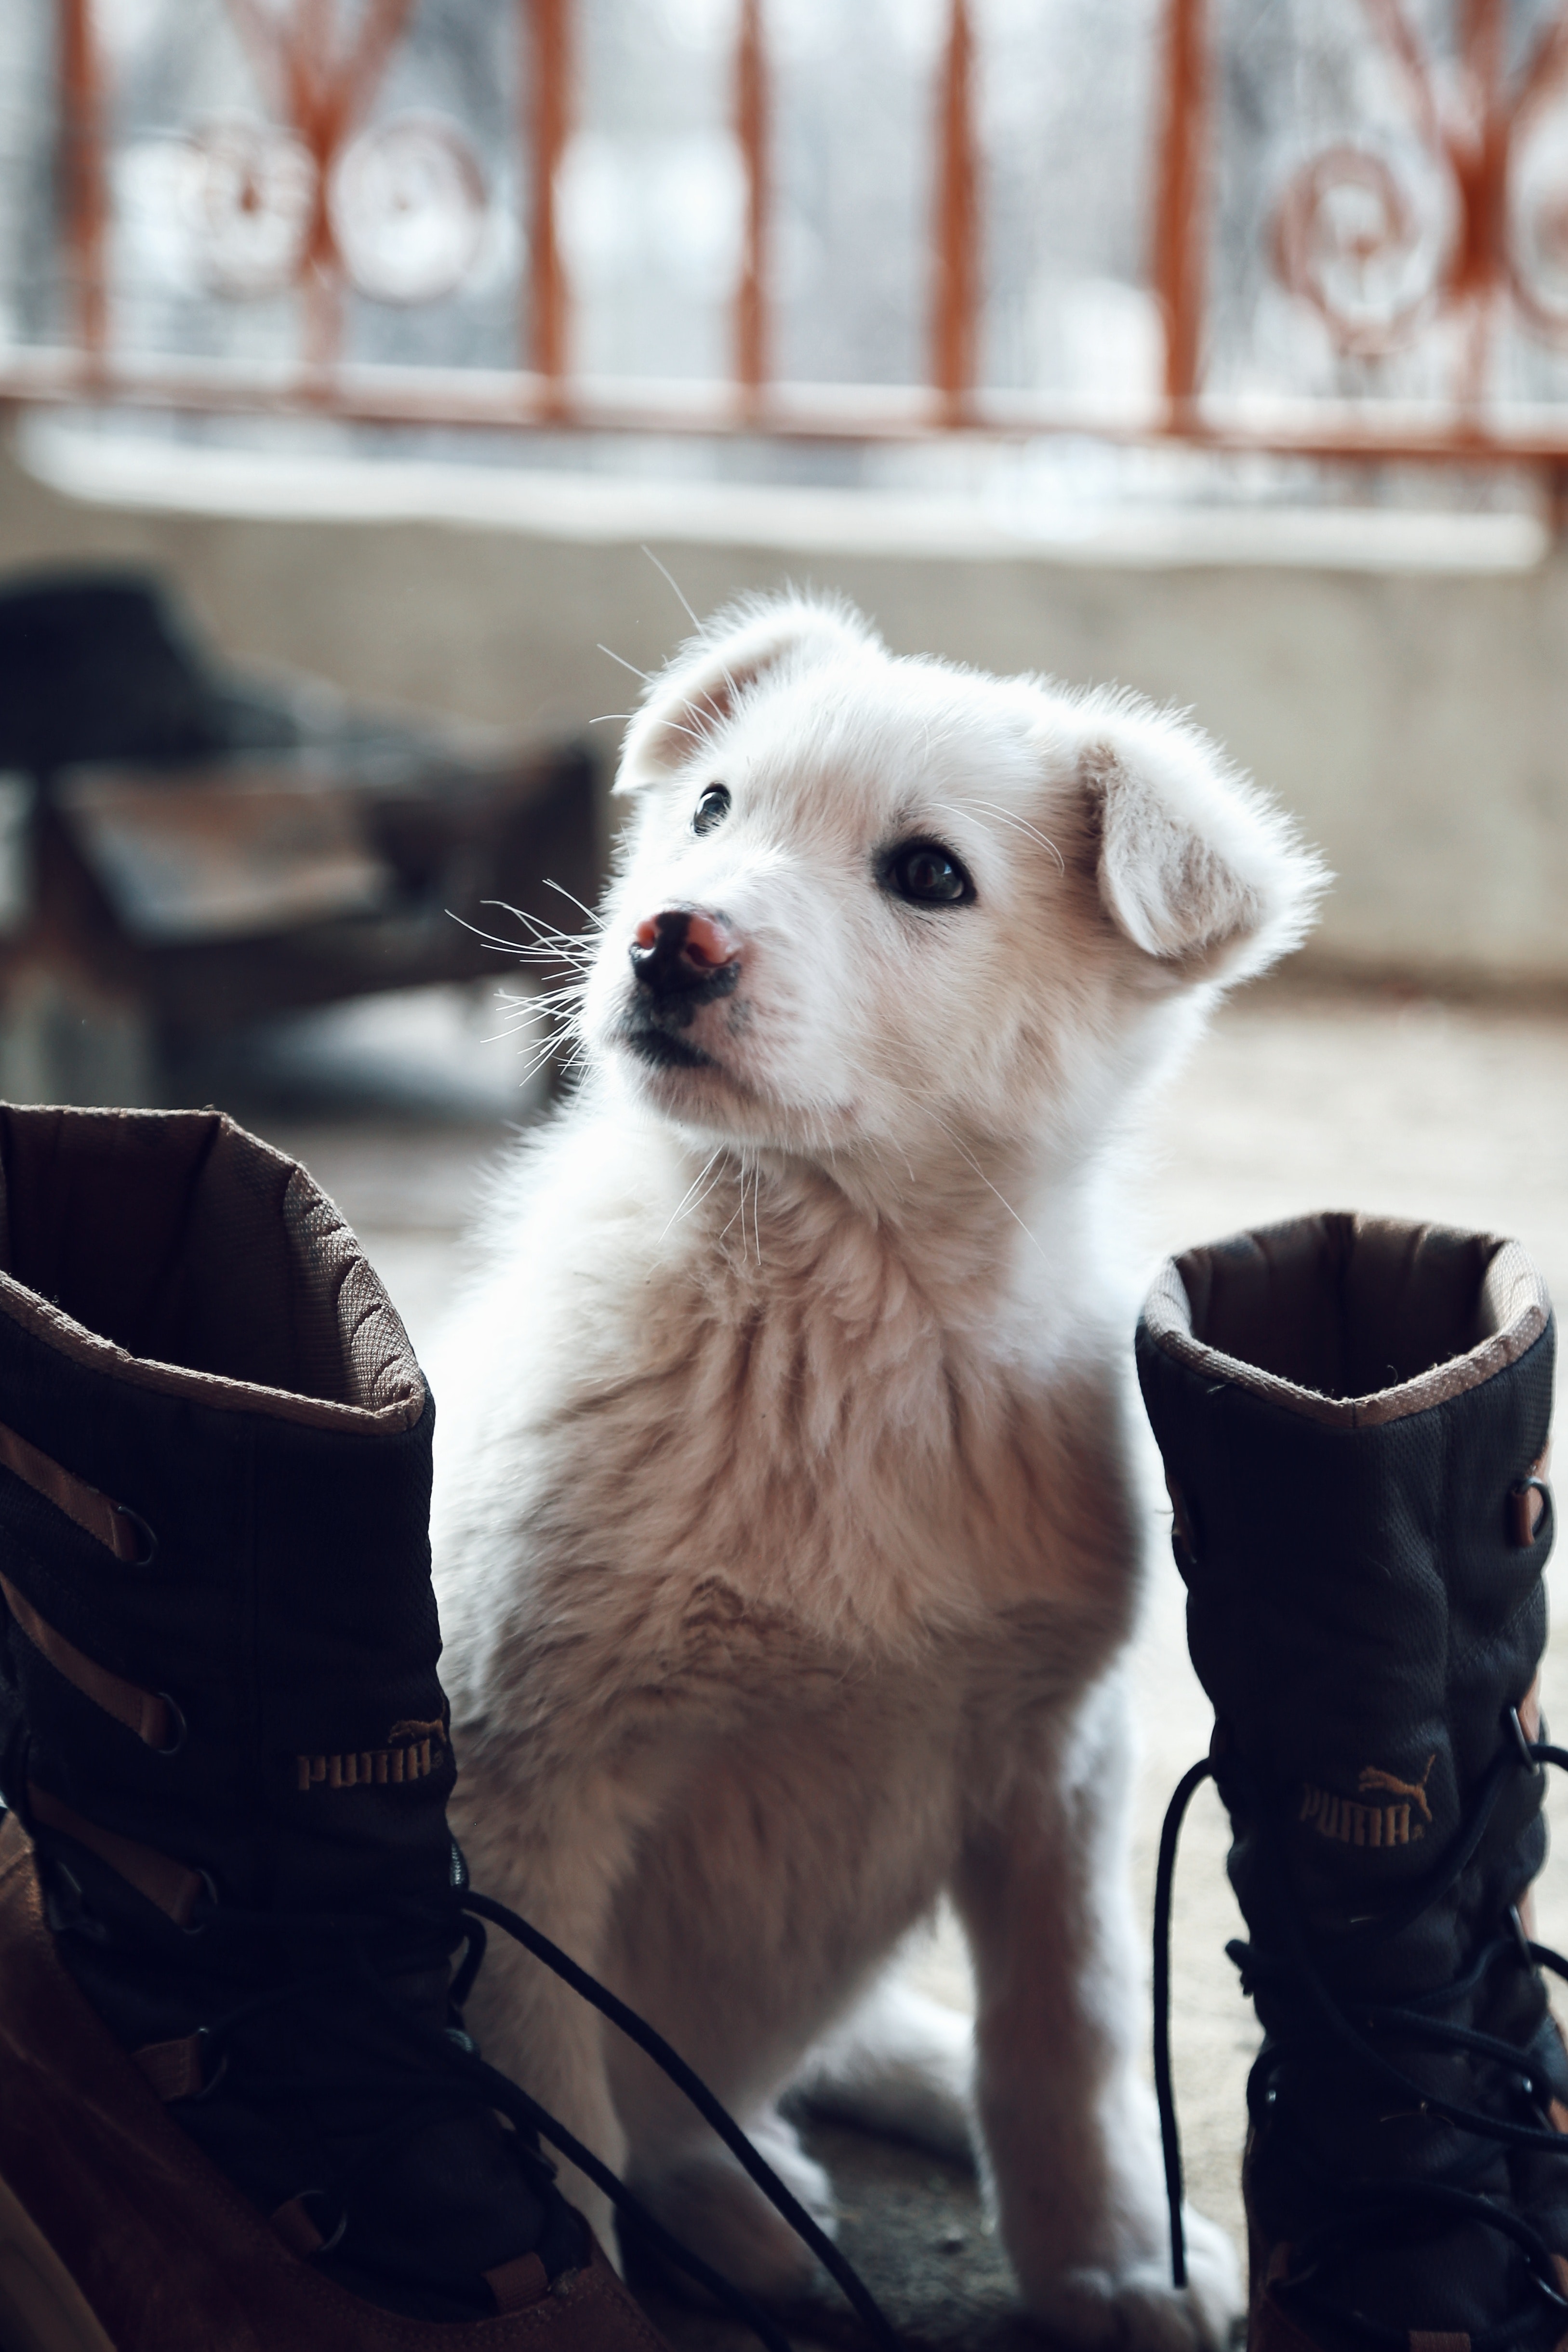
dog, white, carnivore, dog breed, fawn, companion dog, fence, working animal, whiskers, toy dog, Dog supply, fur, dog collar, collar, sporting group, monochrome photography, small terrier, canidae, Pet supply, non sporting group, terrier, still life photography